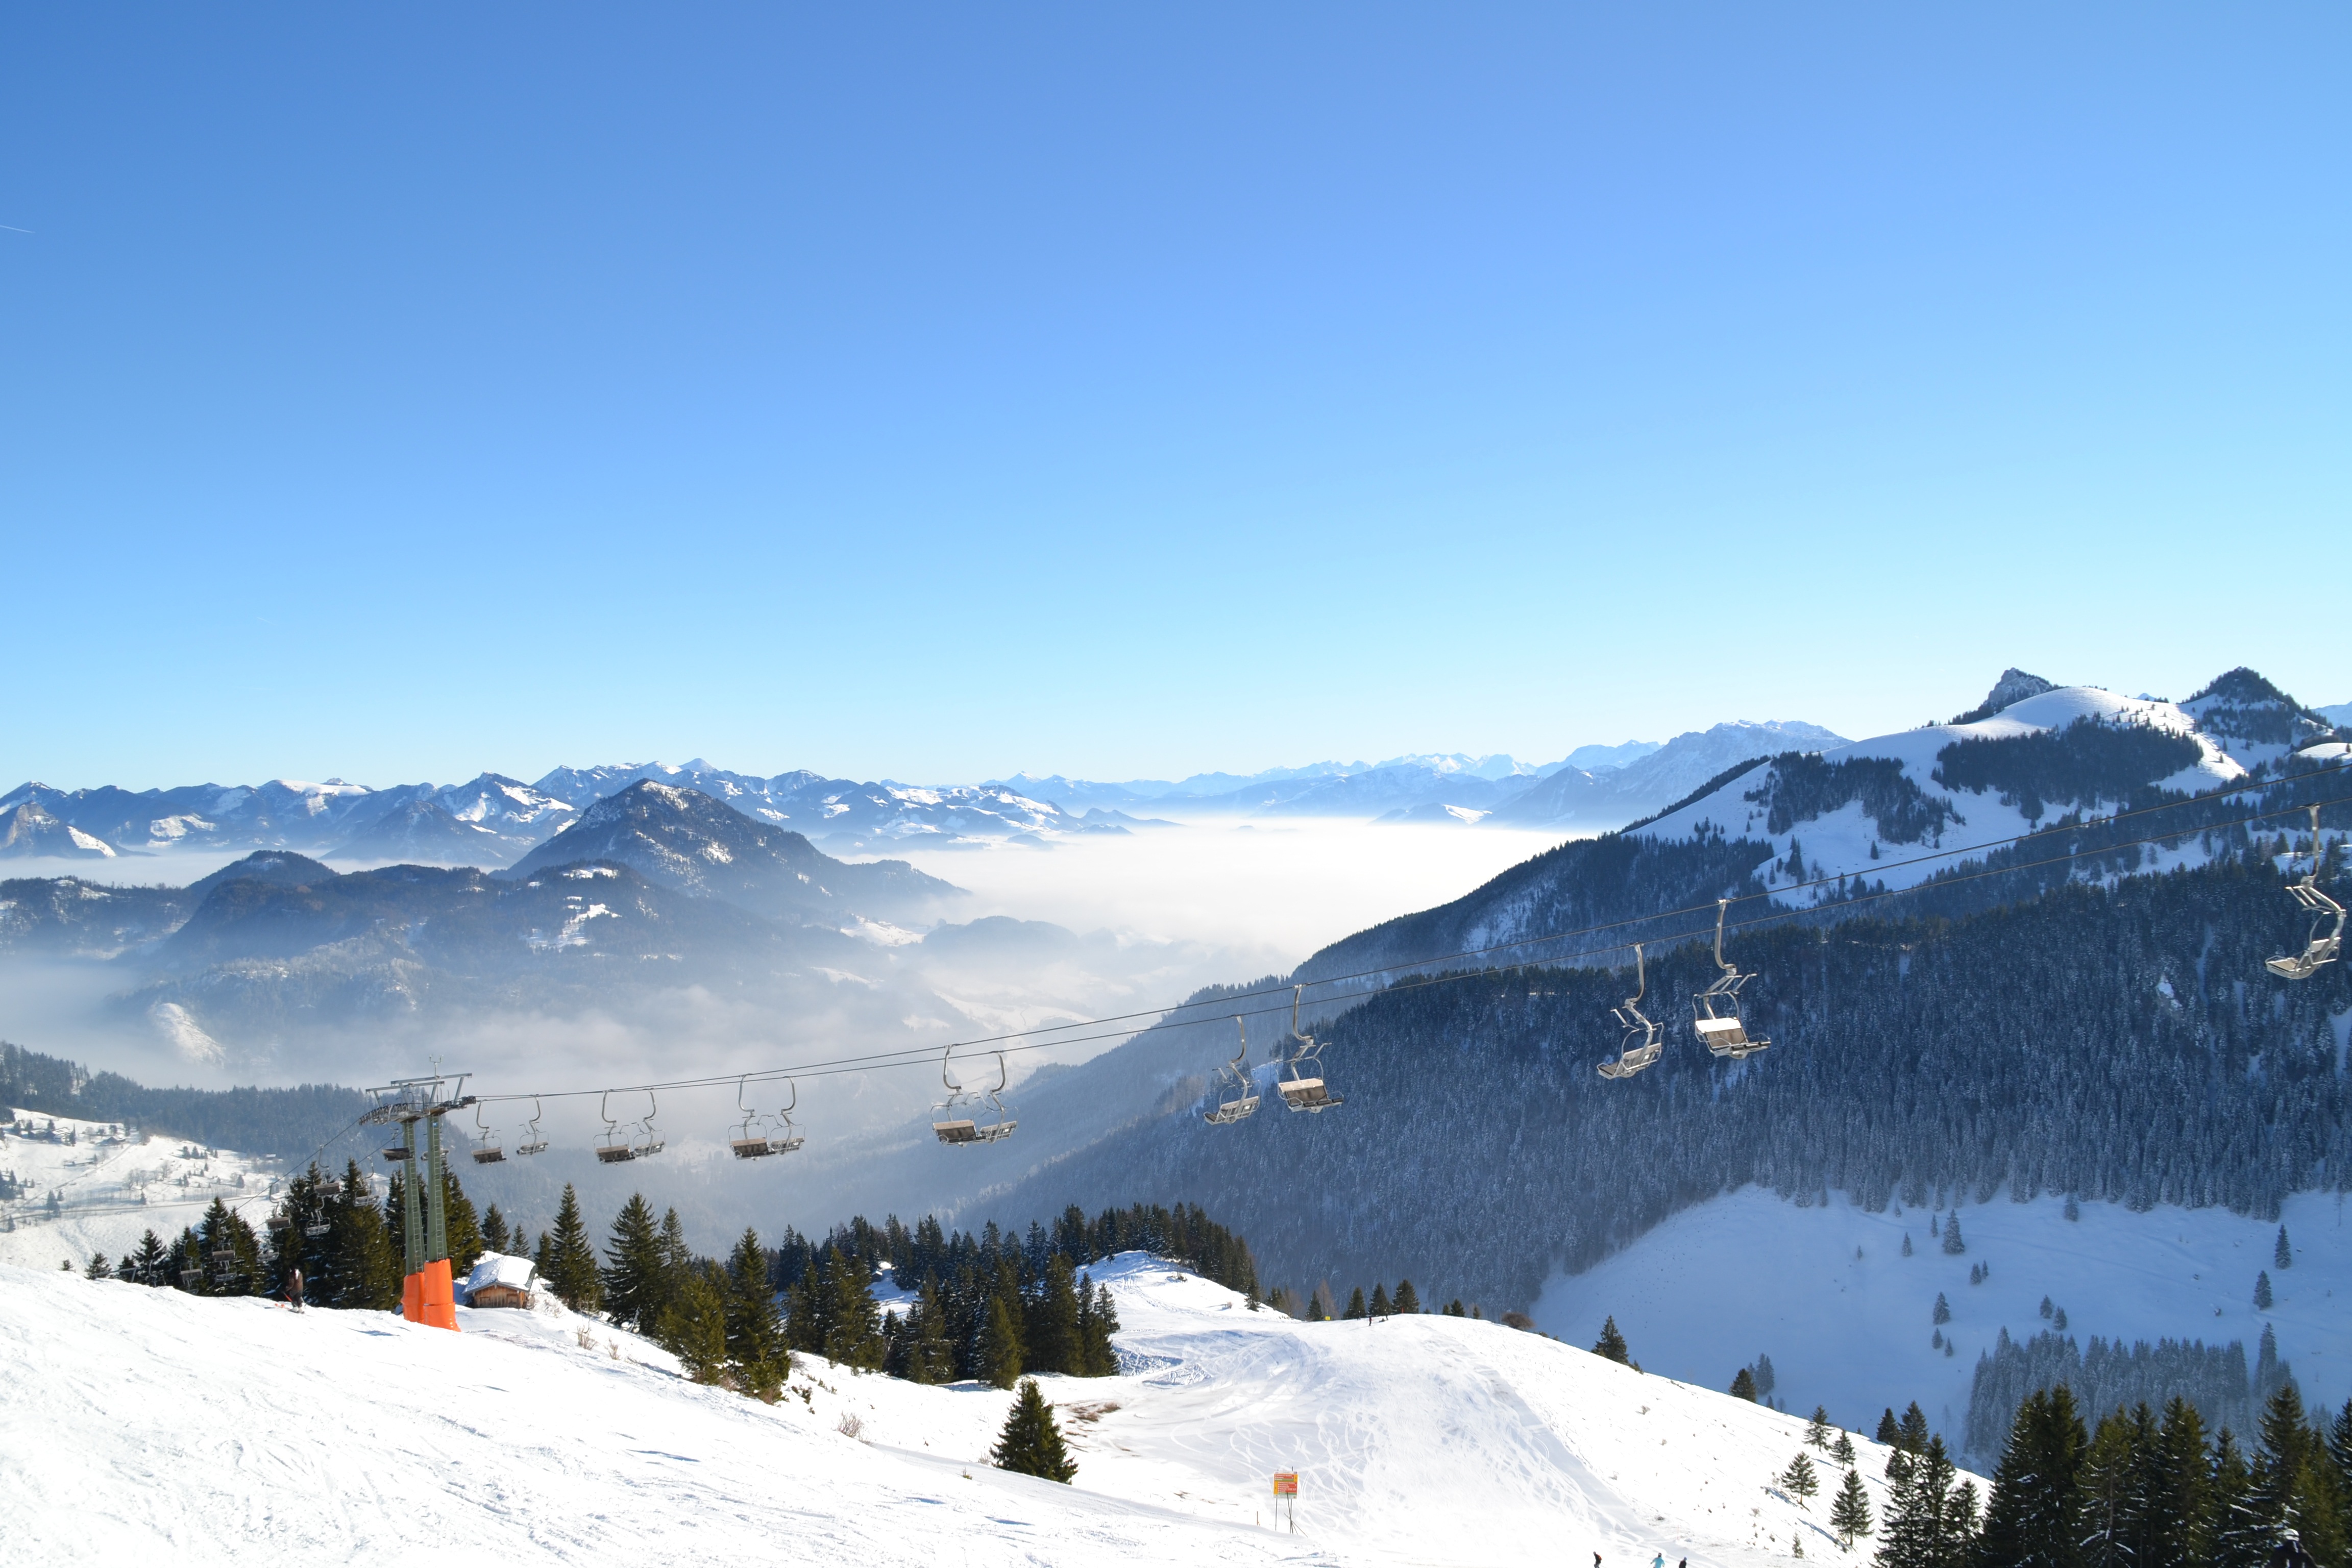
mountain, snow, winter, mountain range, weather, skiing, season, ridge, winter sport, sports, resort, alps, ski, footwear, plateau, piste, landform, ski area, ski touring, ski mountaineering, ski equipment, mountainous landforms, geological phenomenon, bayrischzell, sudelfeld